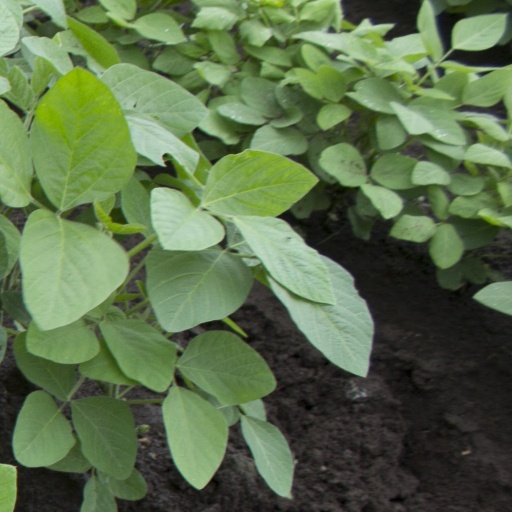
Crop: soybean